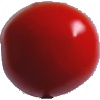
Label: Tomato 4